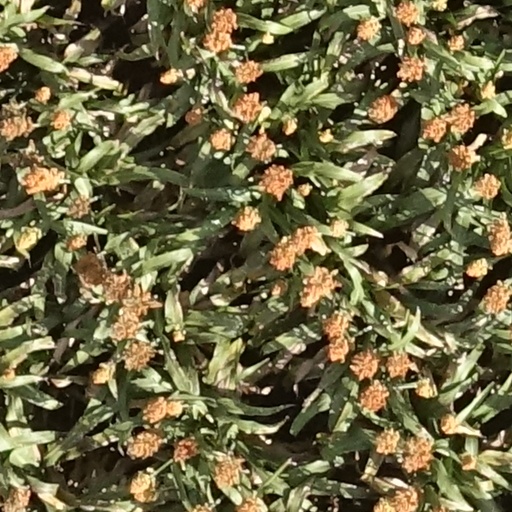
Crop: sorghum